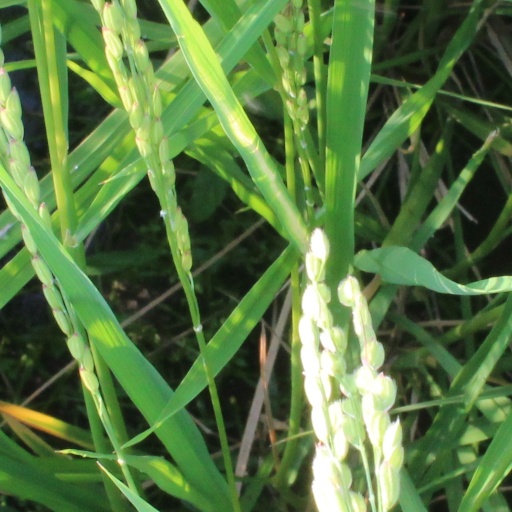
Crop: rice